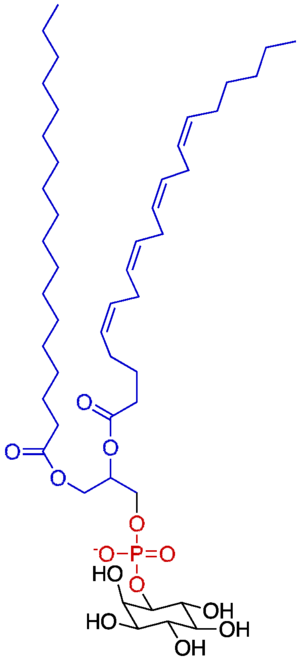
Fosfatidylinositol
BilledTekst
Fosfatidylinositol er en stor gruppe komplekse fosfolipider. De har en negativ elektrisk ladning på grund af fosfatidylgruppen og udgør en mindre bestanddel i cellemembraners indre lag.